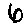
Label: 6